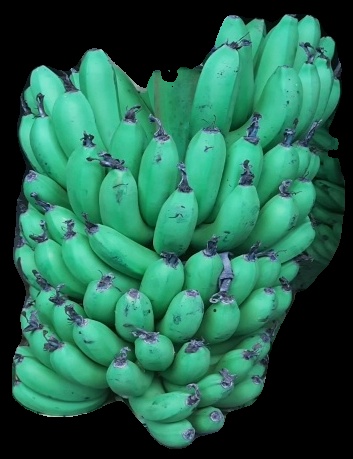
Variety: pachbale
Grade: grade1